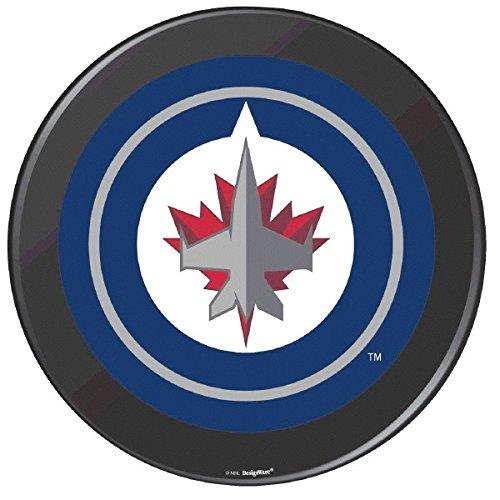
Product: "Winnipeg Jets Collection" Bulk Cutout, Party Decoration
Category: Toys & Games | Party Supplies
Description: Matches our other items in the "Winnipeg Jets" collection.
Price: $6.17
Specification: ProductDimensions:12.8x11.1x0.1inches|ItemWeight:0.32ounces|ShippingWeight:0.32ounces(Viewshippingratesandpolicies)|DomesticShipping:ItemcanbeshippedwithinU.S.|InternationalShipping:ThisitemcanbeshippedtoselectcountriesoutsideoftheU.S.LearnMore|ASIN:B00BFX8J18|Itemmodelnumber:193833|Manufacturerrecommendedage:4-12years